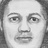
Emotion: neutral